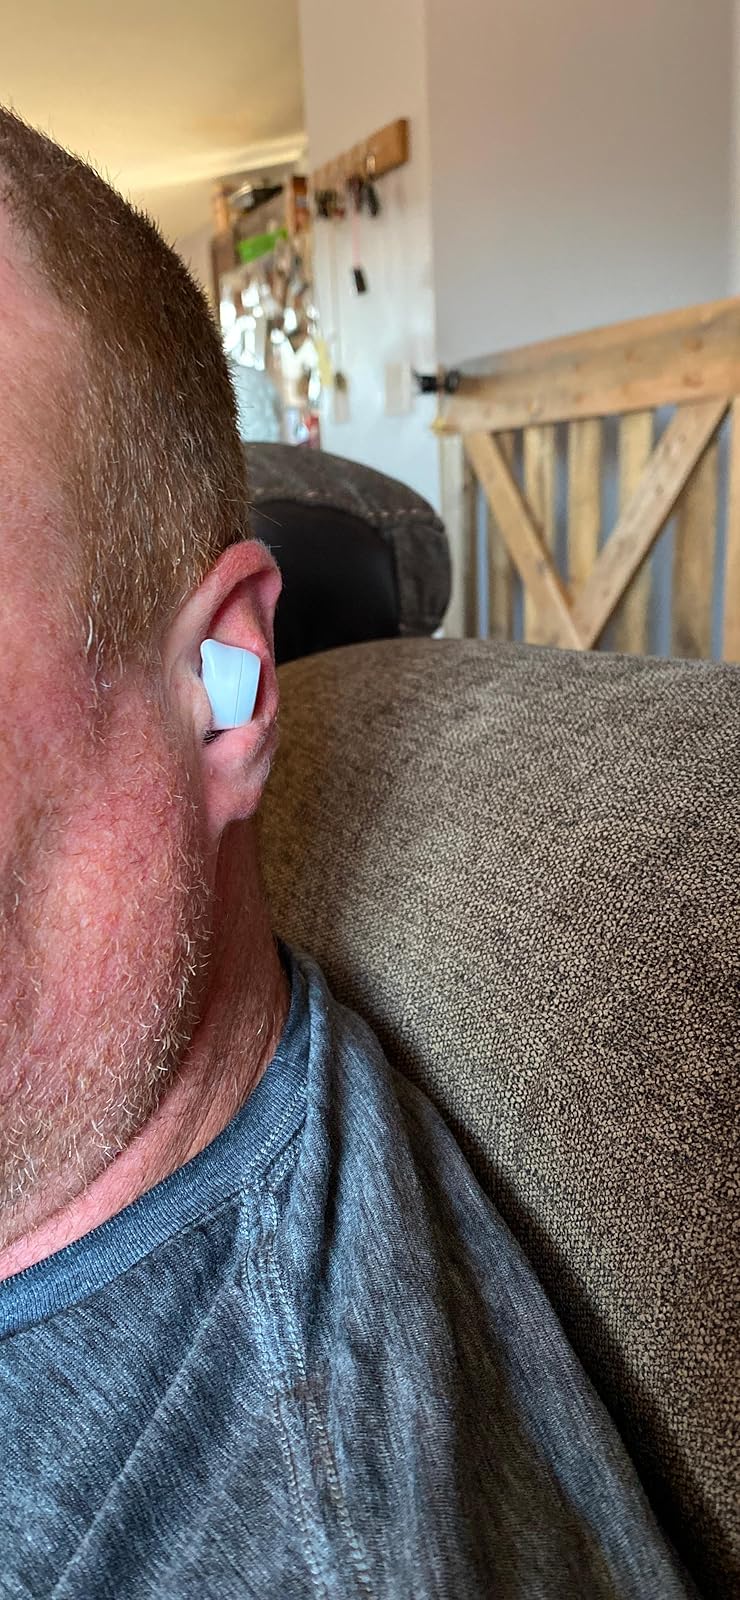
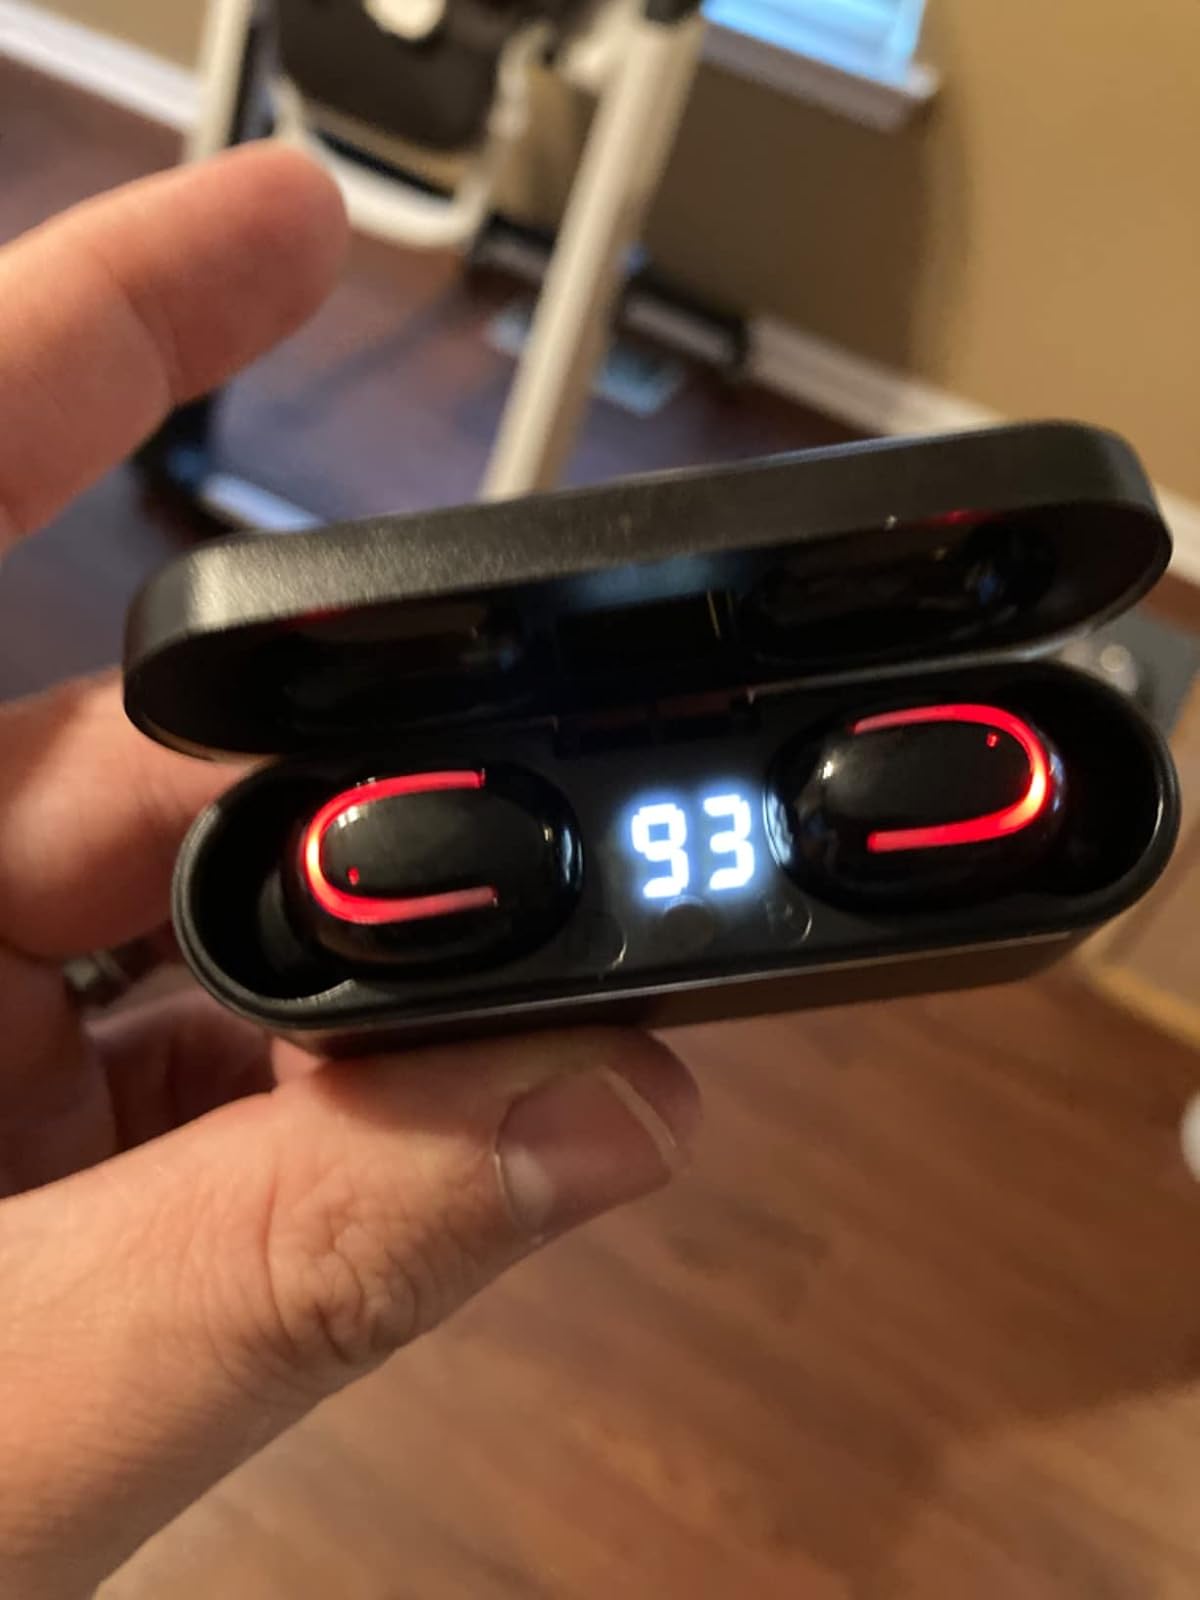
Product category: earbuds
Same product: no